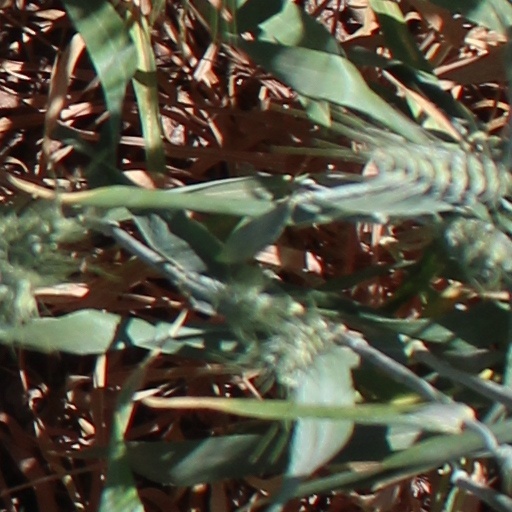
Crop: wheat